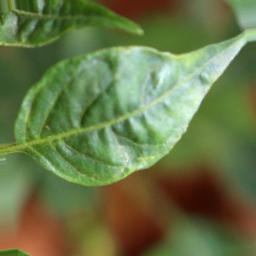
Label: mites_and_trips